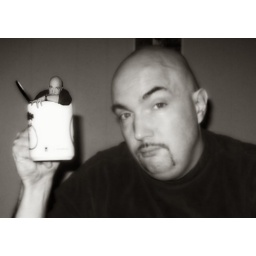
coffee break time in black and white sepia